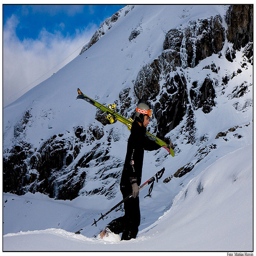
A man with a helmet on walking in the snow with skis on his shoulder.
a man is walking with skies over their shoulder
A man that is holding ski's standing in the snow.
A man walking up the side of a snow covered mountain.
A skier is walking up a snowy mountain.